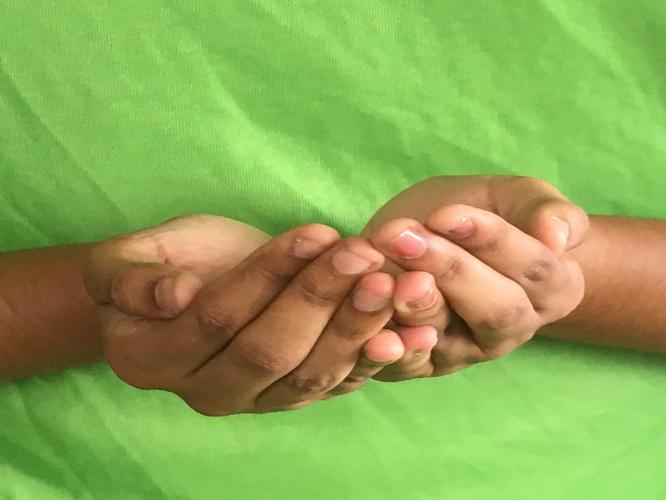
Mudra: Pushpaputa
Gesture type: double_hand